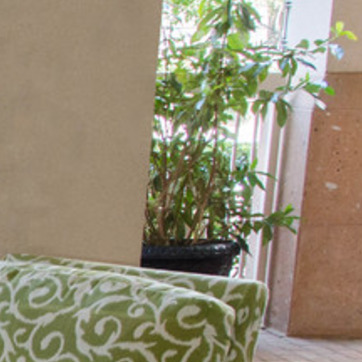
Material: foliage